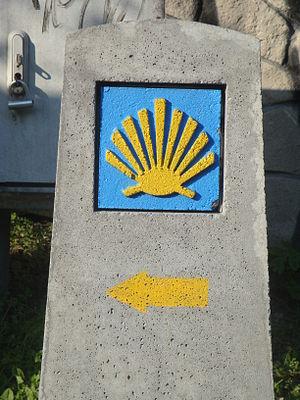
Sandomierz ou Sandomir est une ville de Pologne, chef-lieu d'un district, située dans la voïvodie de Sainte-Croix, à 200 km au sud de Varsovie.